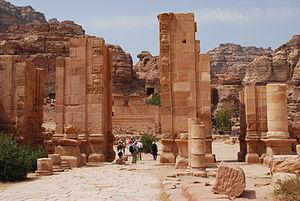
La porte d'Hadrien sur le cardo maximus à Pétra.